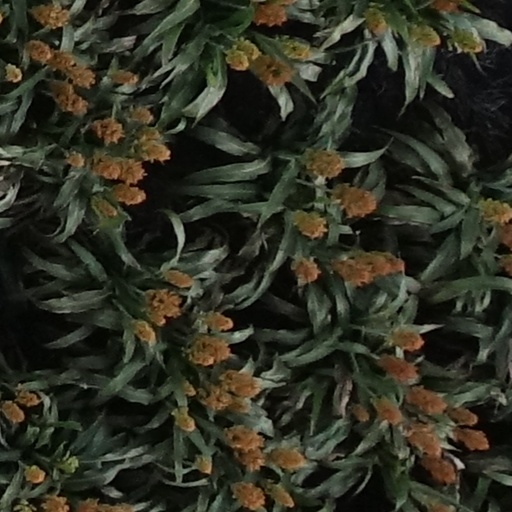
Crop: sorghum